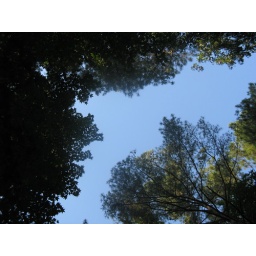
A river in the sky